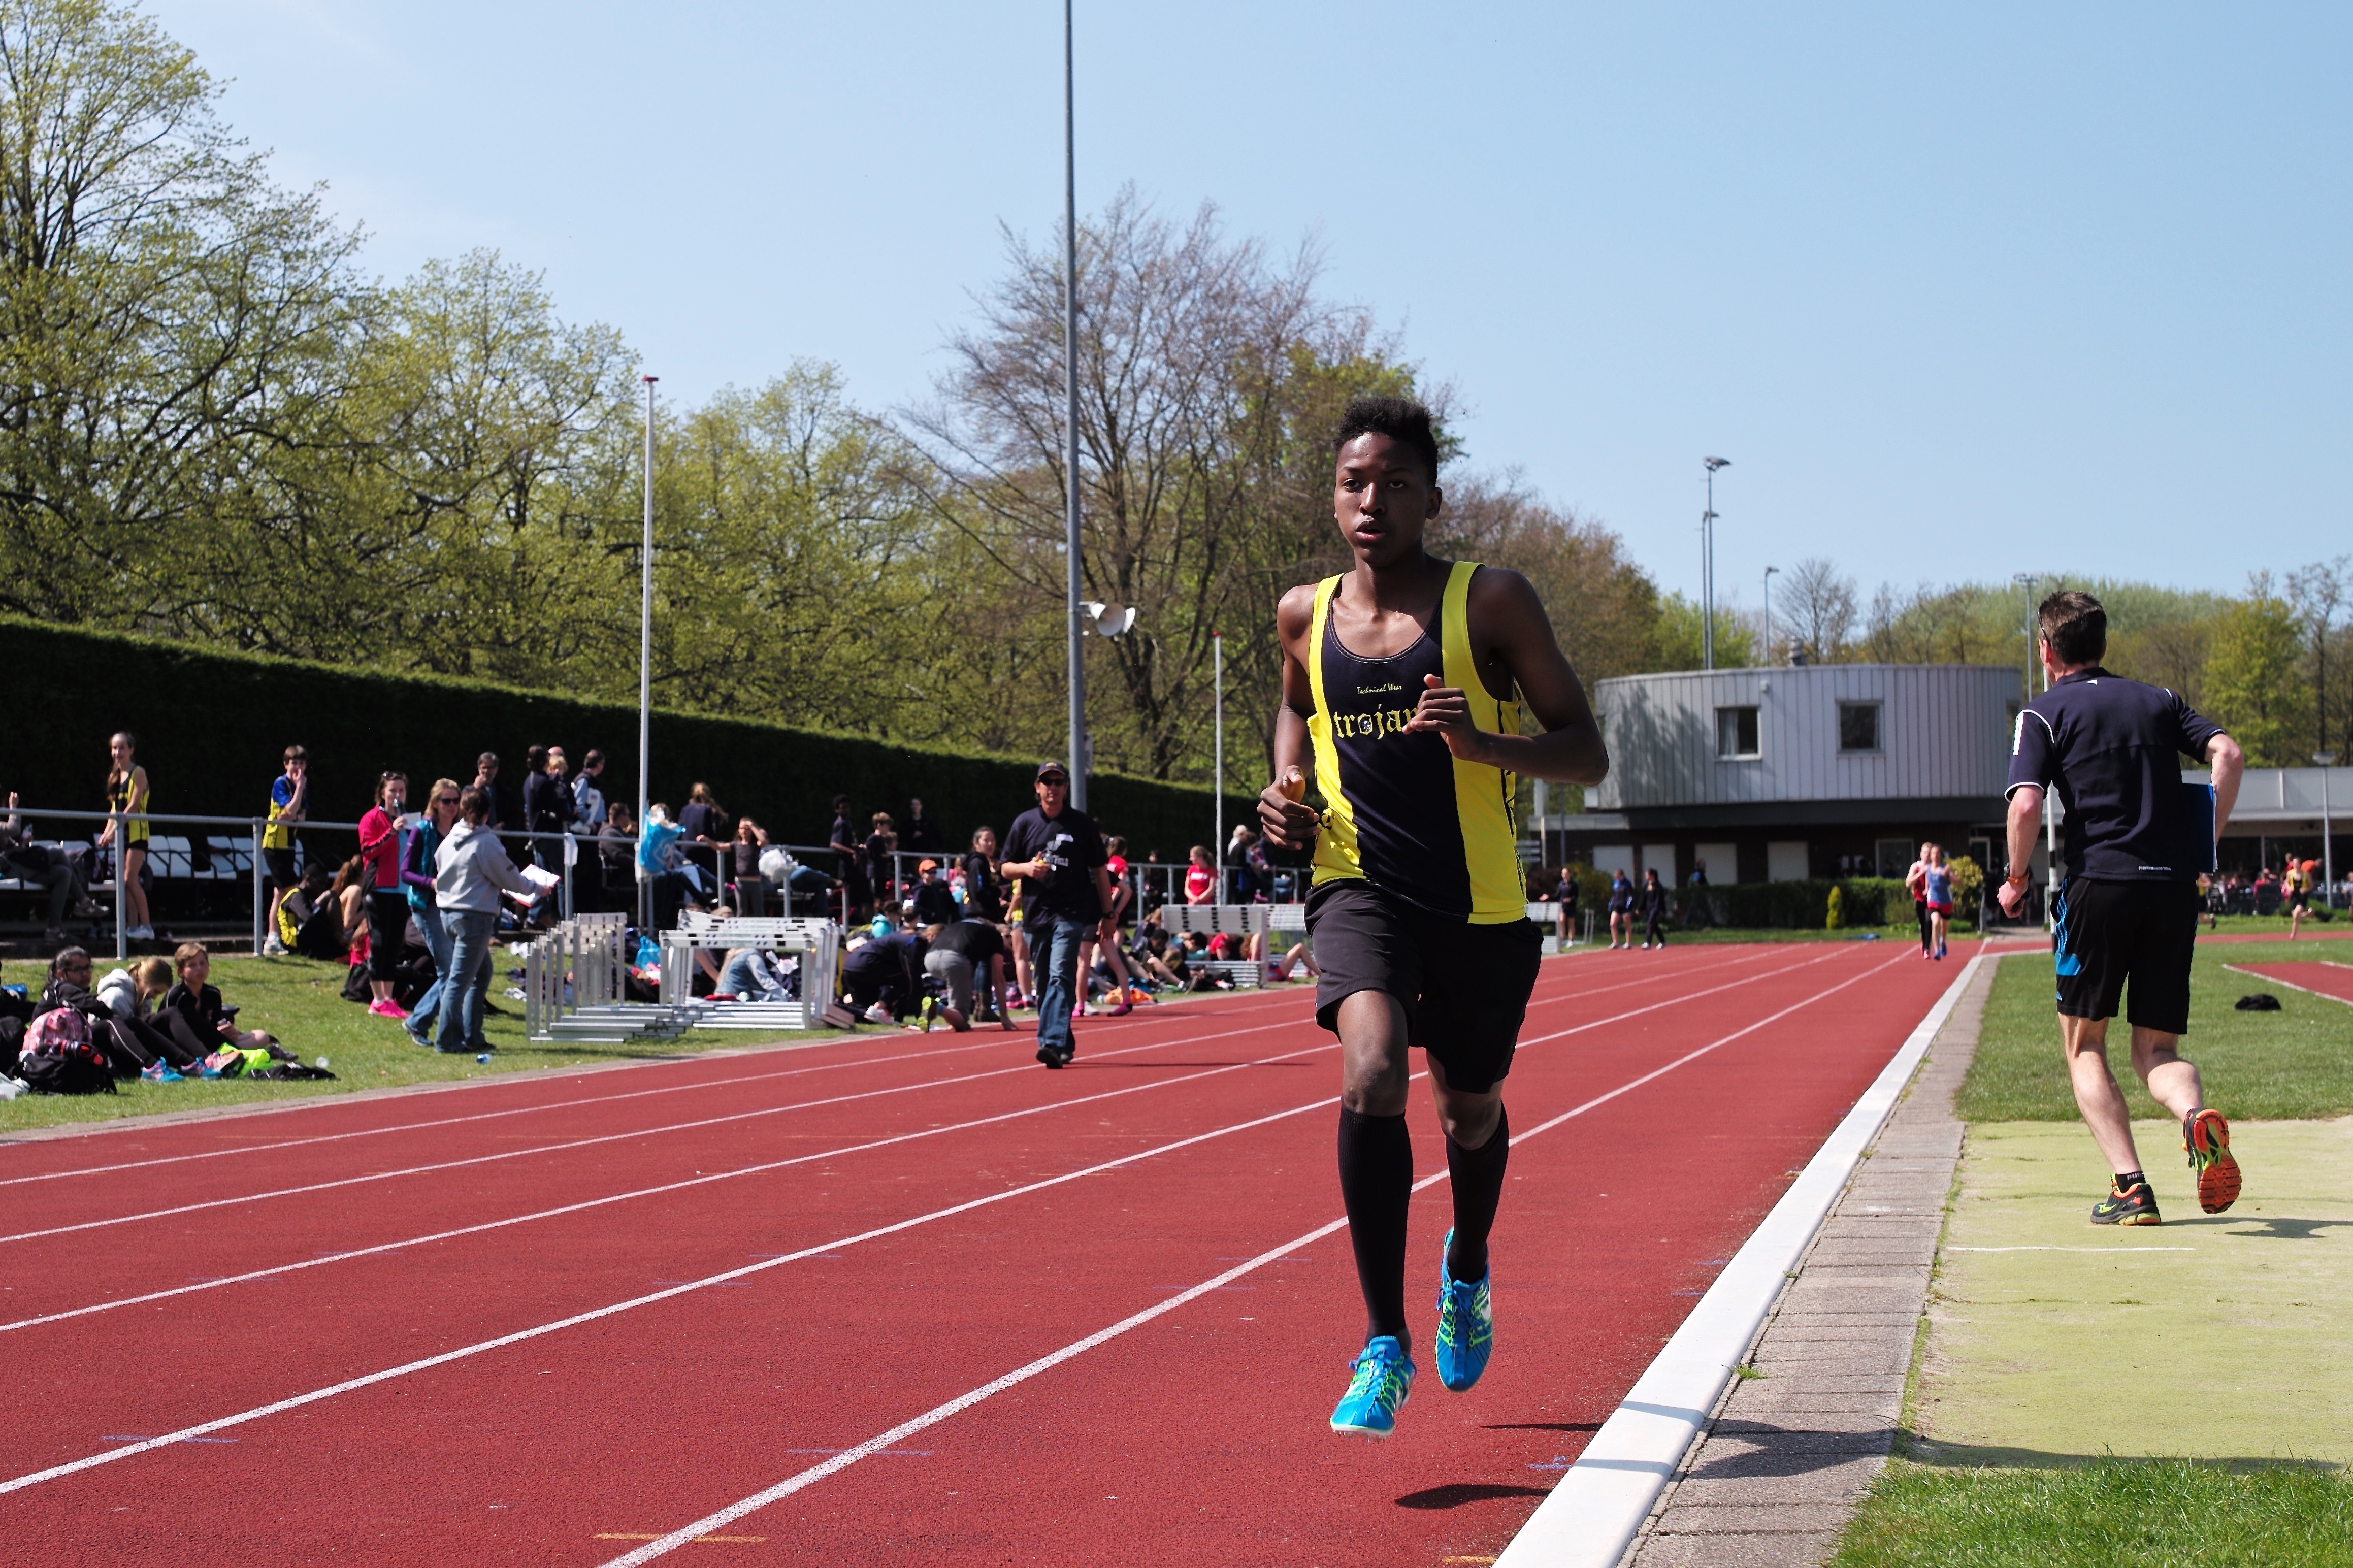
track, running, run, runner, ash, race, competition, holland, hague, netherlands, international, girls, m, american, sports, boys, 50, school, runners, endurance, junior, leica, 240, summilux, varsity, athletics, meet, sprint, physical exercise, human action, endurance sports, duathlon, track and field athletics, middle distance running, 800 metres